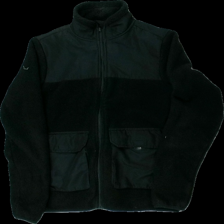
View: front
Type: Sweater
Category: Unisex
Brand: Not in the list
Brand text on label: Livergy
Colors: Black
Material: 100% polyester
Cut: Regular, Turtle neck
Size: M
Season: All
Damage: pilling around collar
Damage location: top center
Price range: 50-100
Recommended usage: Export